MGM Grand Las Vegas

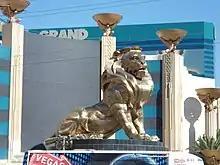
Newer lion facade

The MGM's original facade along the Strip consisted of a giant lion head, made of fiberglass and blocky in appearance, with visitors entering beneath the lion's closed mouth. Measuring 88 feet in height, the lion was a cartoon-like version of MGM's logo, Leo the Lion. Because of its design, Asian gamblers reportedly perceived the facade as if they were entering through the lion's mouth, which is considered bad luck in Chinese culture. As a result, plans were announced in May 1996 to remove the lion entrance. Demolition began on May 13, 1997, and was expected to take two weeks, with a new $40 million facade taking its place.